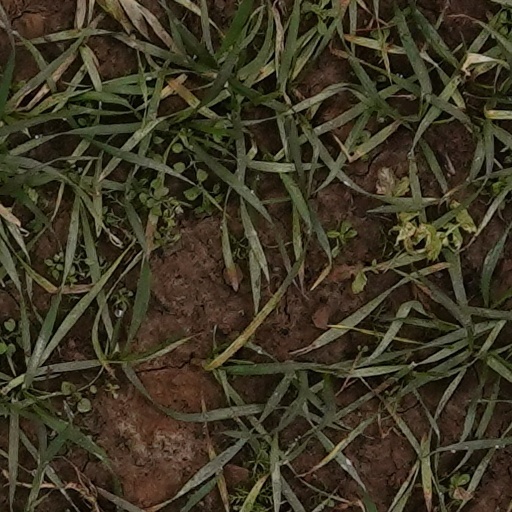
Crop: wheat